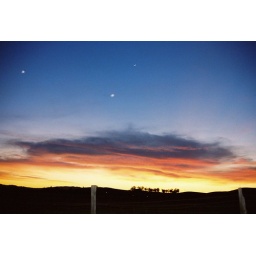
the floaty white things in the sky are unknown to me. this makes me so happy.